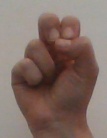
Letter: gaaf